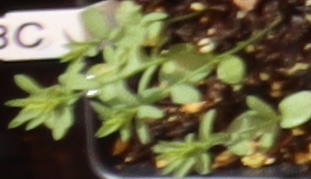
Label: Flax